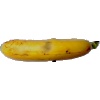
Label: Banana Lady Finger 1